Romanian air tours over Africa

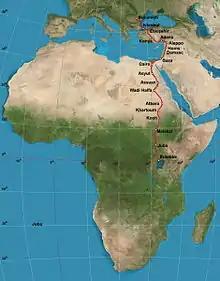
Burnaia–Ivanovici route map

Then they planned the itinerary: Bucharest– Istanbul– Eskişehir– Konya– Adana– Aleppo– Damascus– Gaza– Cairo– Assiut– Assuan– Wadi Halfa– Atbara– Khartum– Malakal– Juba– Entebbe– Nairobi– Dodoma– Mbeya– Mpika– Broken Hill– Salisbury– Bulawayo– Pietersburg– Johannesburg– Kimberley– Victoria West– Cape Town and return.